Sacramento, California

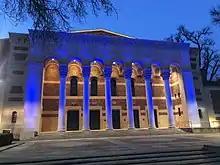
Sacramento Memorial Auditorium hosts the Sacramento Ballet and the Sacramento Philharmonic Orchestra.

The age distribution of the city was as follows: 116,121 people (24.9%) were under the age of 18, 52,438 people (11.2%) aged 18 to 24, 139,093 people (29.8%) aged 25 to 44, 109,416 people (23.5%) aged 45 to 64, and 49,420 people (10.6%) who were 65 years of age or older. The median age was 33.0 years. For every 100 females, there were 94.9 males. For every 100 females aged 18 and over, there were 92.2 males.